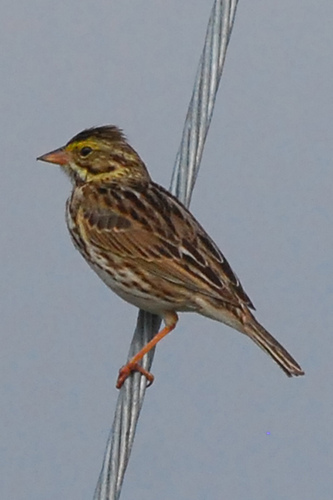
a small sized bird that has multiple tones of brown all over and a short stout billsmall brown and white bird with orange feet, a small beak that's black on top and orange on bottom, and yellow above the eyes.
this bird contains a brown yellow and white head, face, and nape, and brown and white feathers throughout the rest of it s body except for its belly, which only contains white feathers.
a brown and gray bird with a pointed beak.
yellow eyebrow small bird with brown, white and dark brown wings and tail.
this bird is brown with black and has a very short beak.
this bird is brown with white and has a very short beak.
this bird is varying shades of brown and tan with accents of yellow on the malar stripe and a short, pointed bill.
this bird is brown with white and has a very short beak.
a bird having orange tarsus, feet, and bill plus a speckled brown and black coverts and secondaries.
Species: Savannah Sparrow